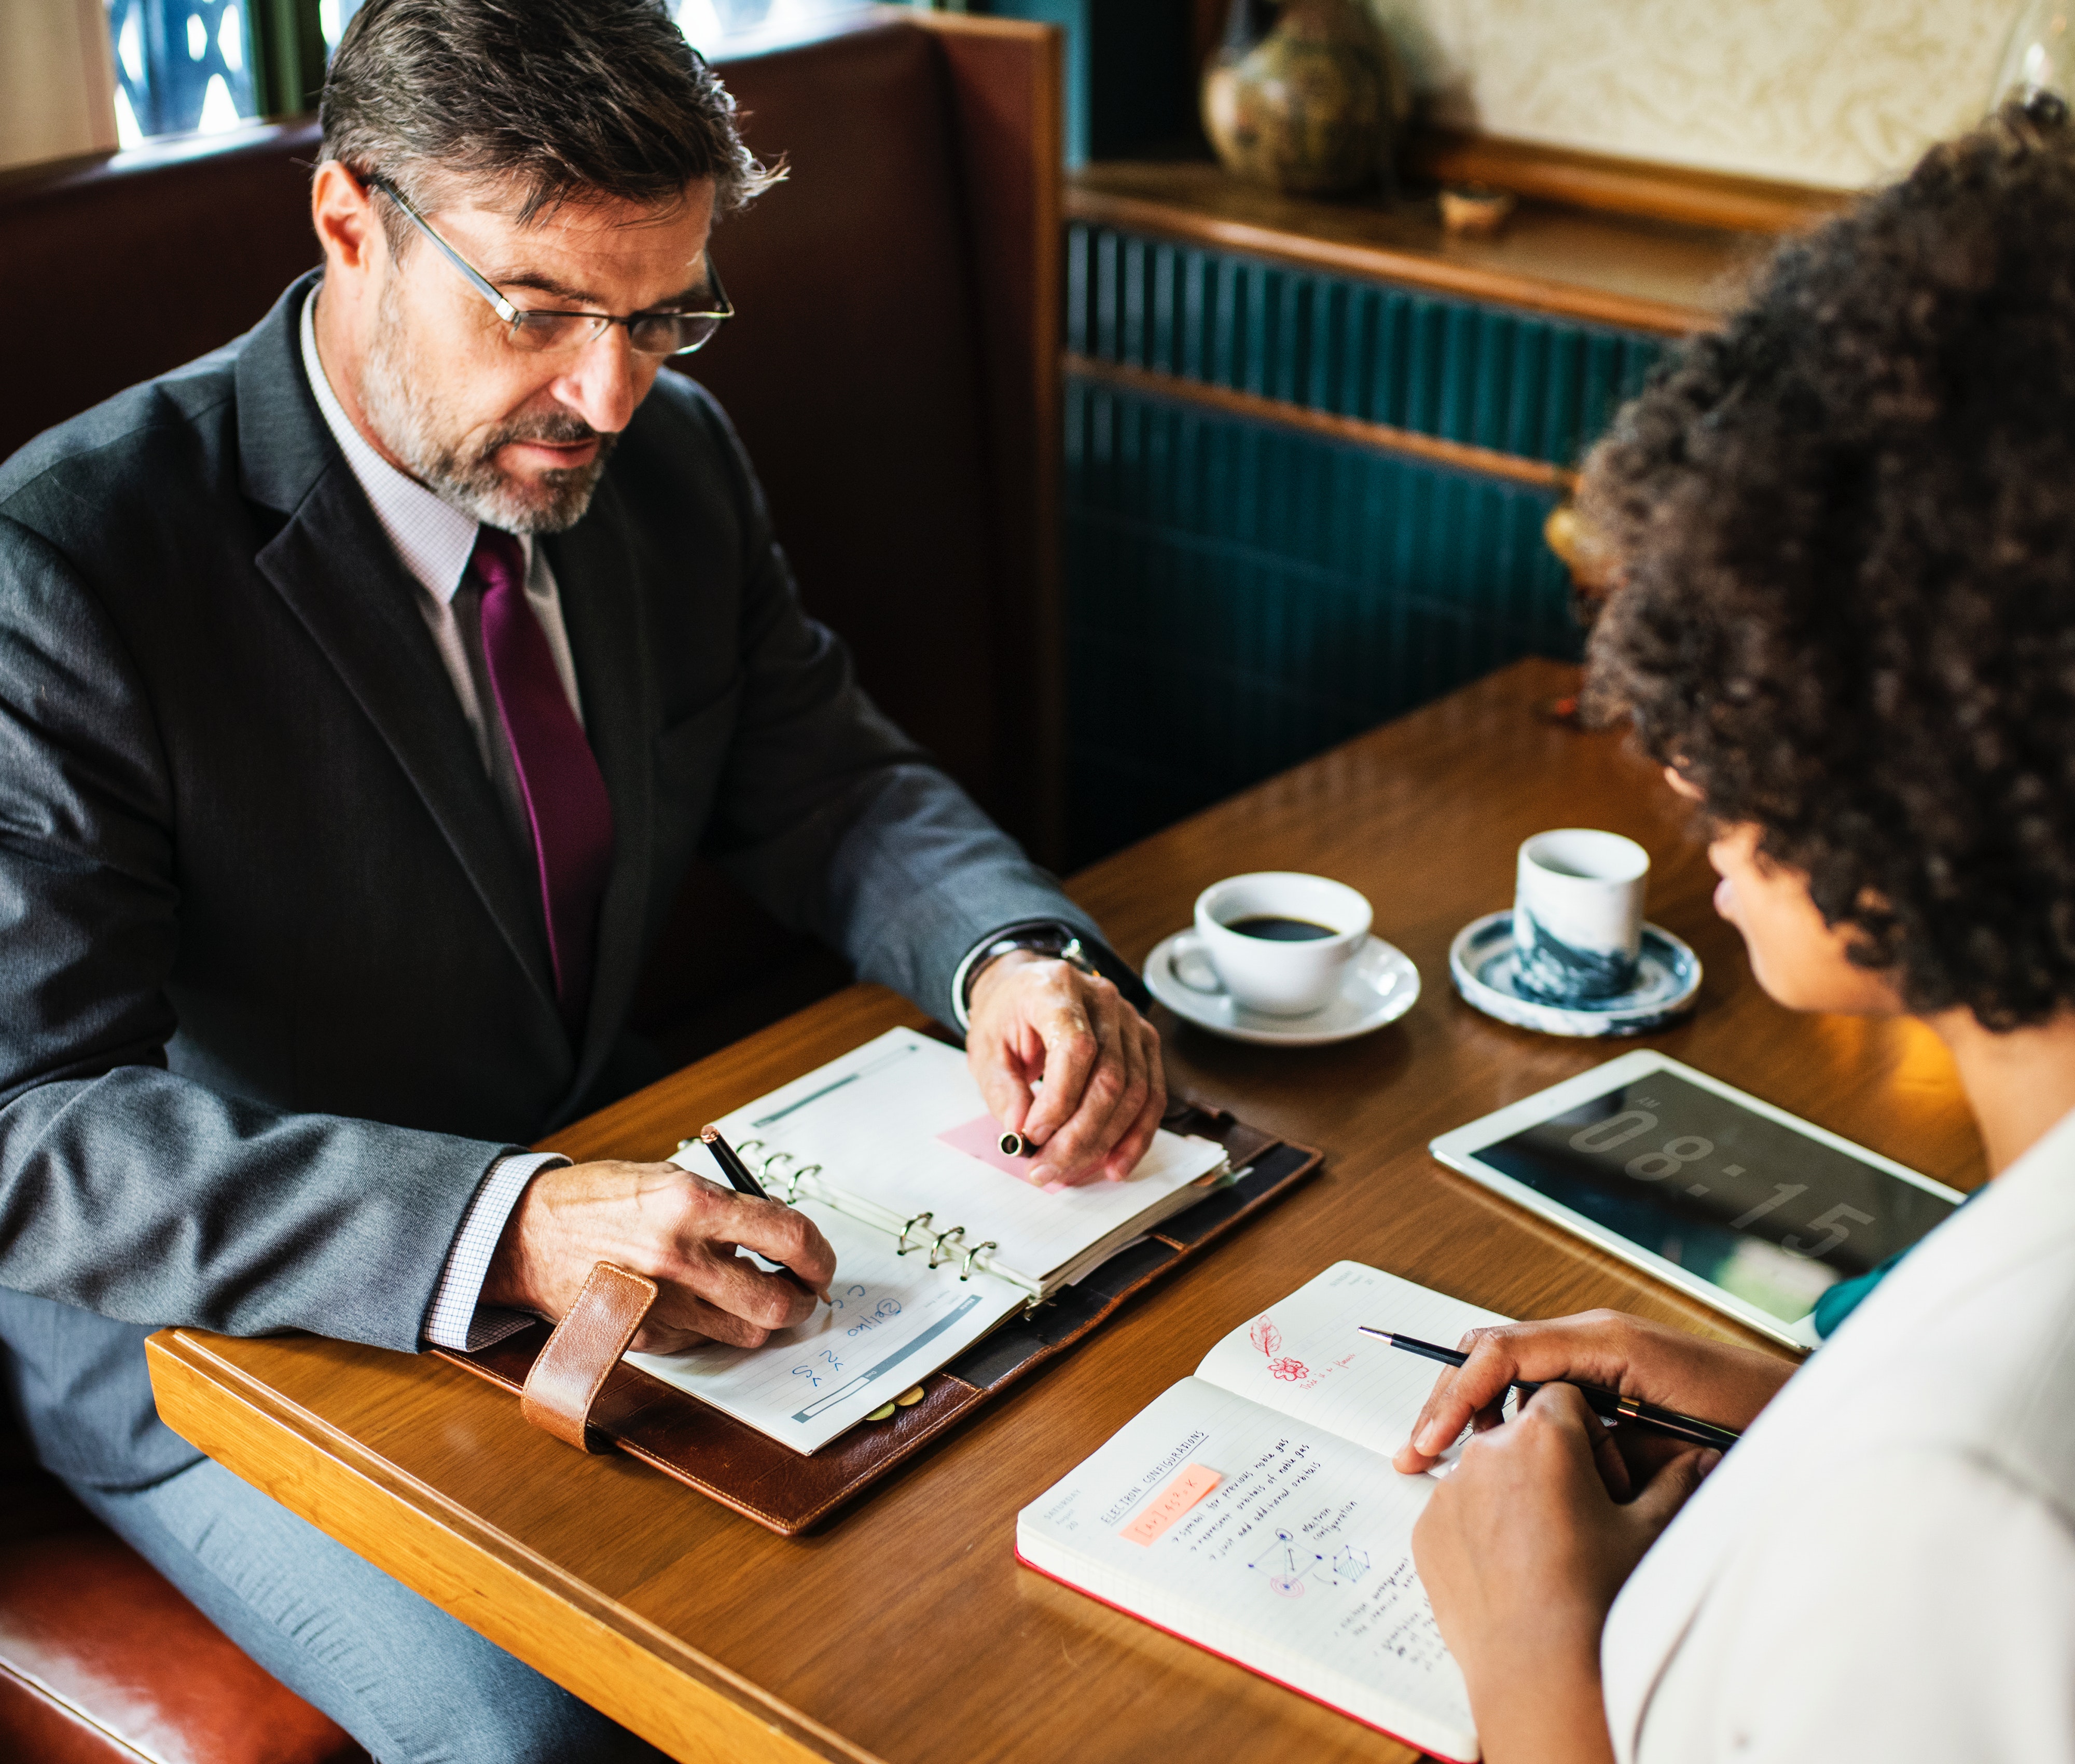
room, white collar worker, conversation, businessperson, job, interior design, learning, management